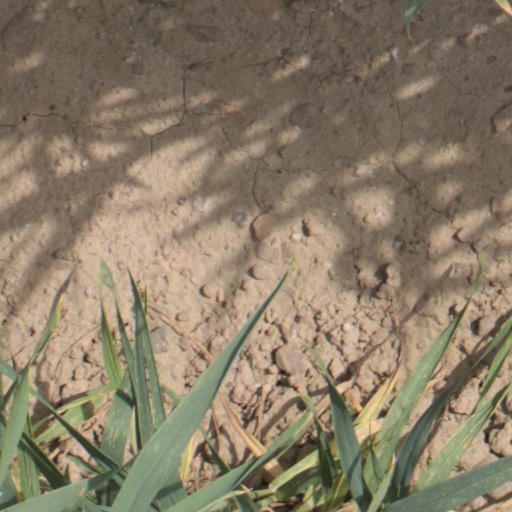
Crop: wheat